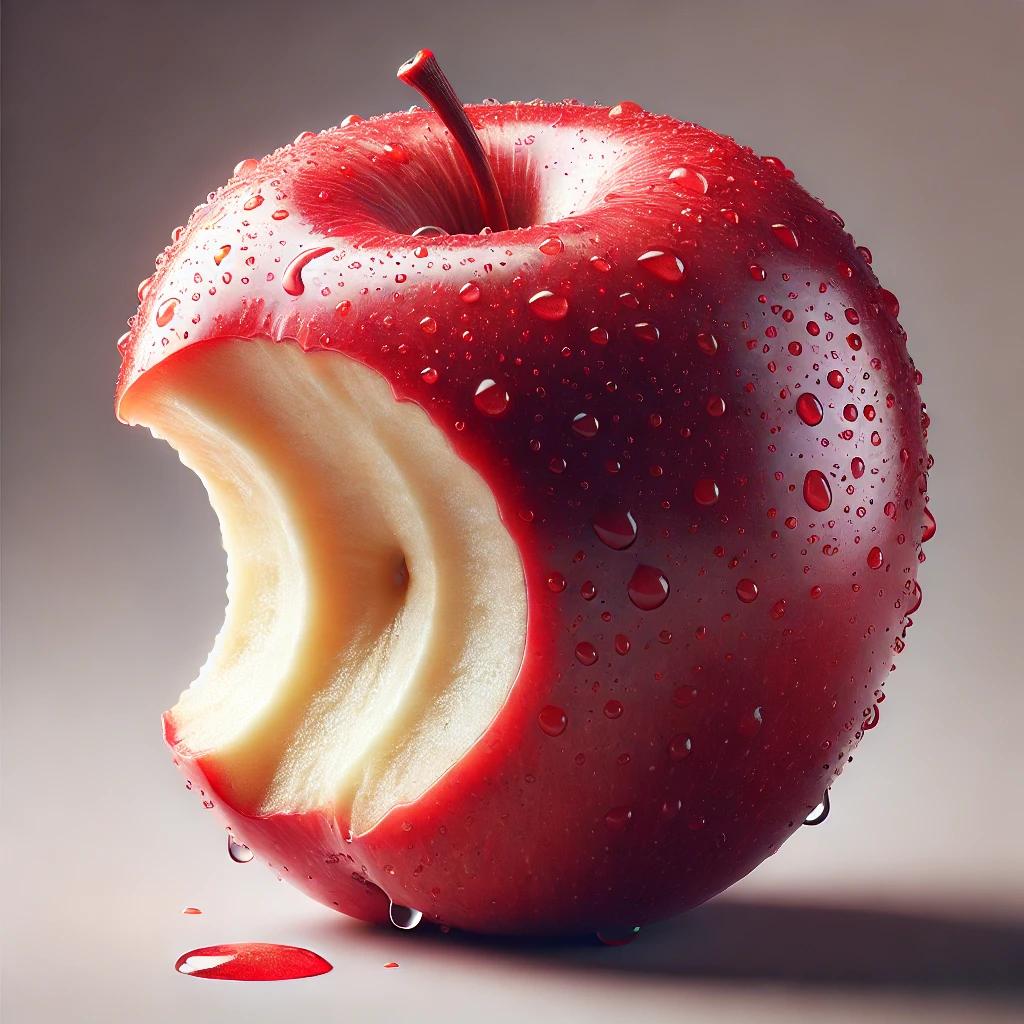
Etiqueta: orgánico